Indian Run, Mercer County, Pennsylvania

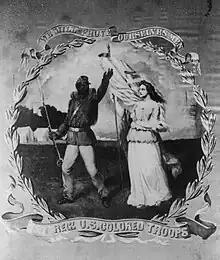
127th United States Colored Infantry Regiment flag of the depicting African American soldiers standing next to Columbia holding a flag. The message is: We will prove ourselves men. Designed by David Bustill Bowser

During the 19th century, newspaper stories focused on how life was difficult in the community. People died of pneumonia, bronchitis, and tuberculosis. The residents were not accustomed to the winters. The creek Indian Run, or Shenango River, caused damage when it overflowed. They suffered financial losses from people who took advantage of them. Unfriendly neighbors wrongfully accused residents and went on rides in the night to scare them. Archaeologist Angela Jaillet-Wentling found, though, that although they had some difficulties, the community members flourished from 1854 into the 1930s.